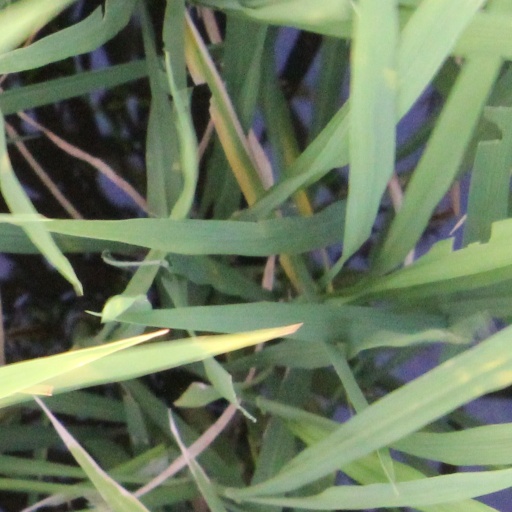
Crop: rice